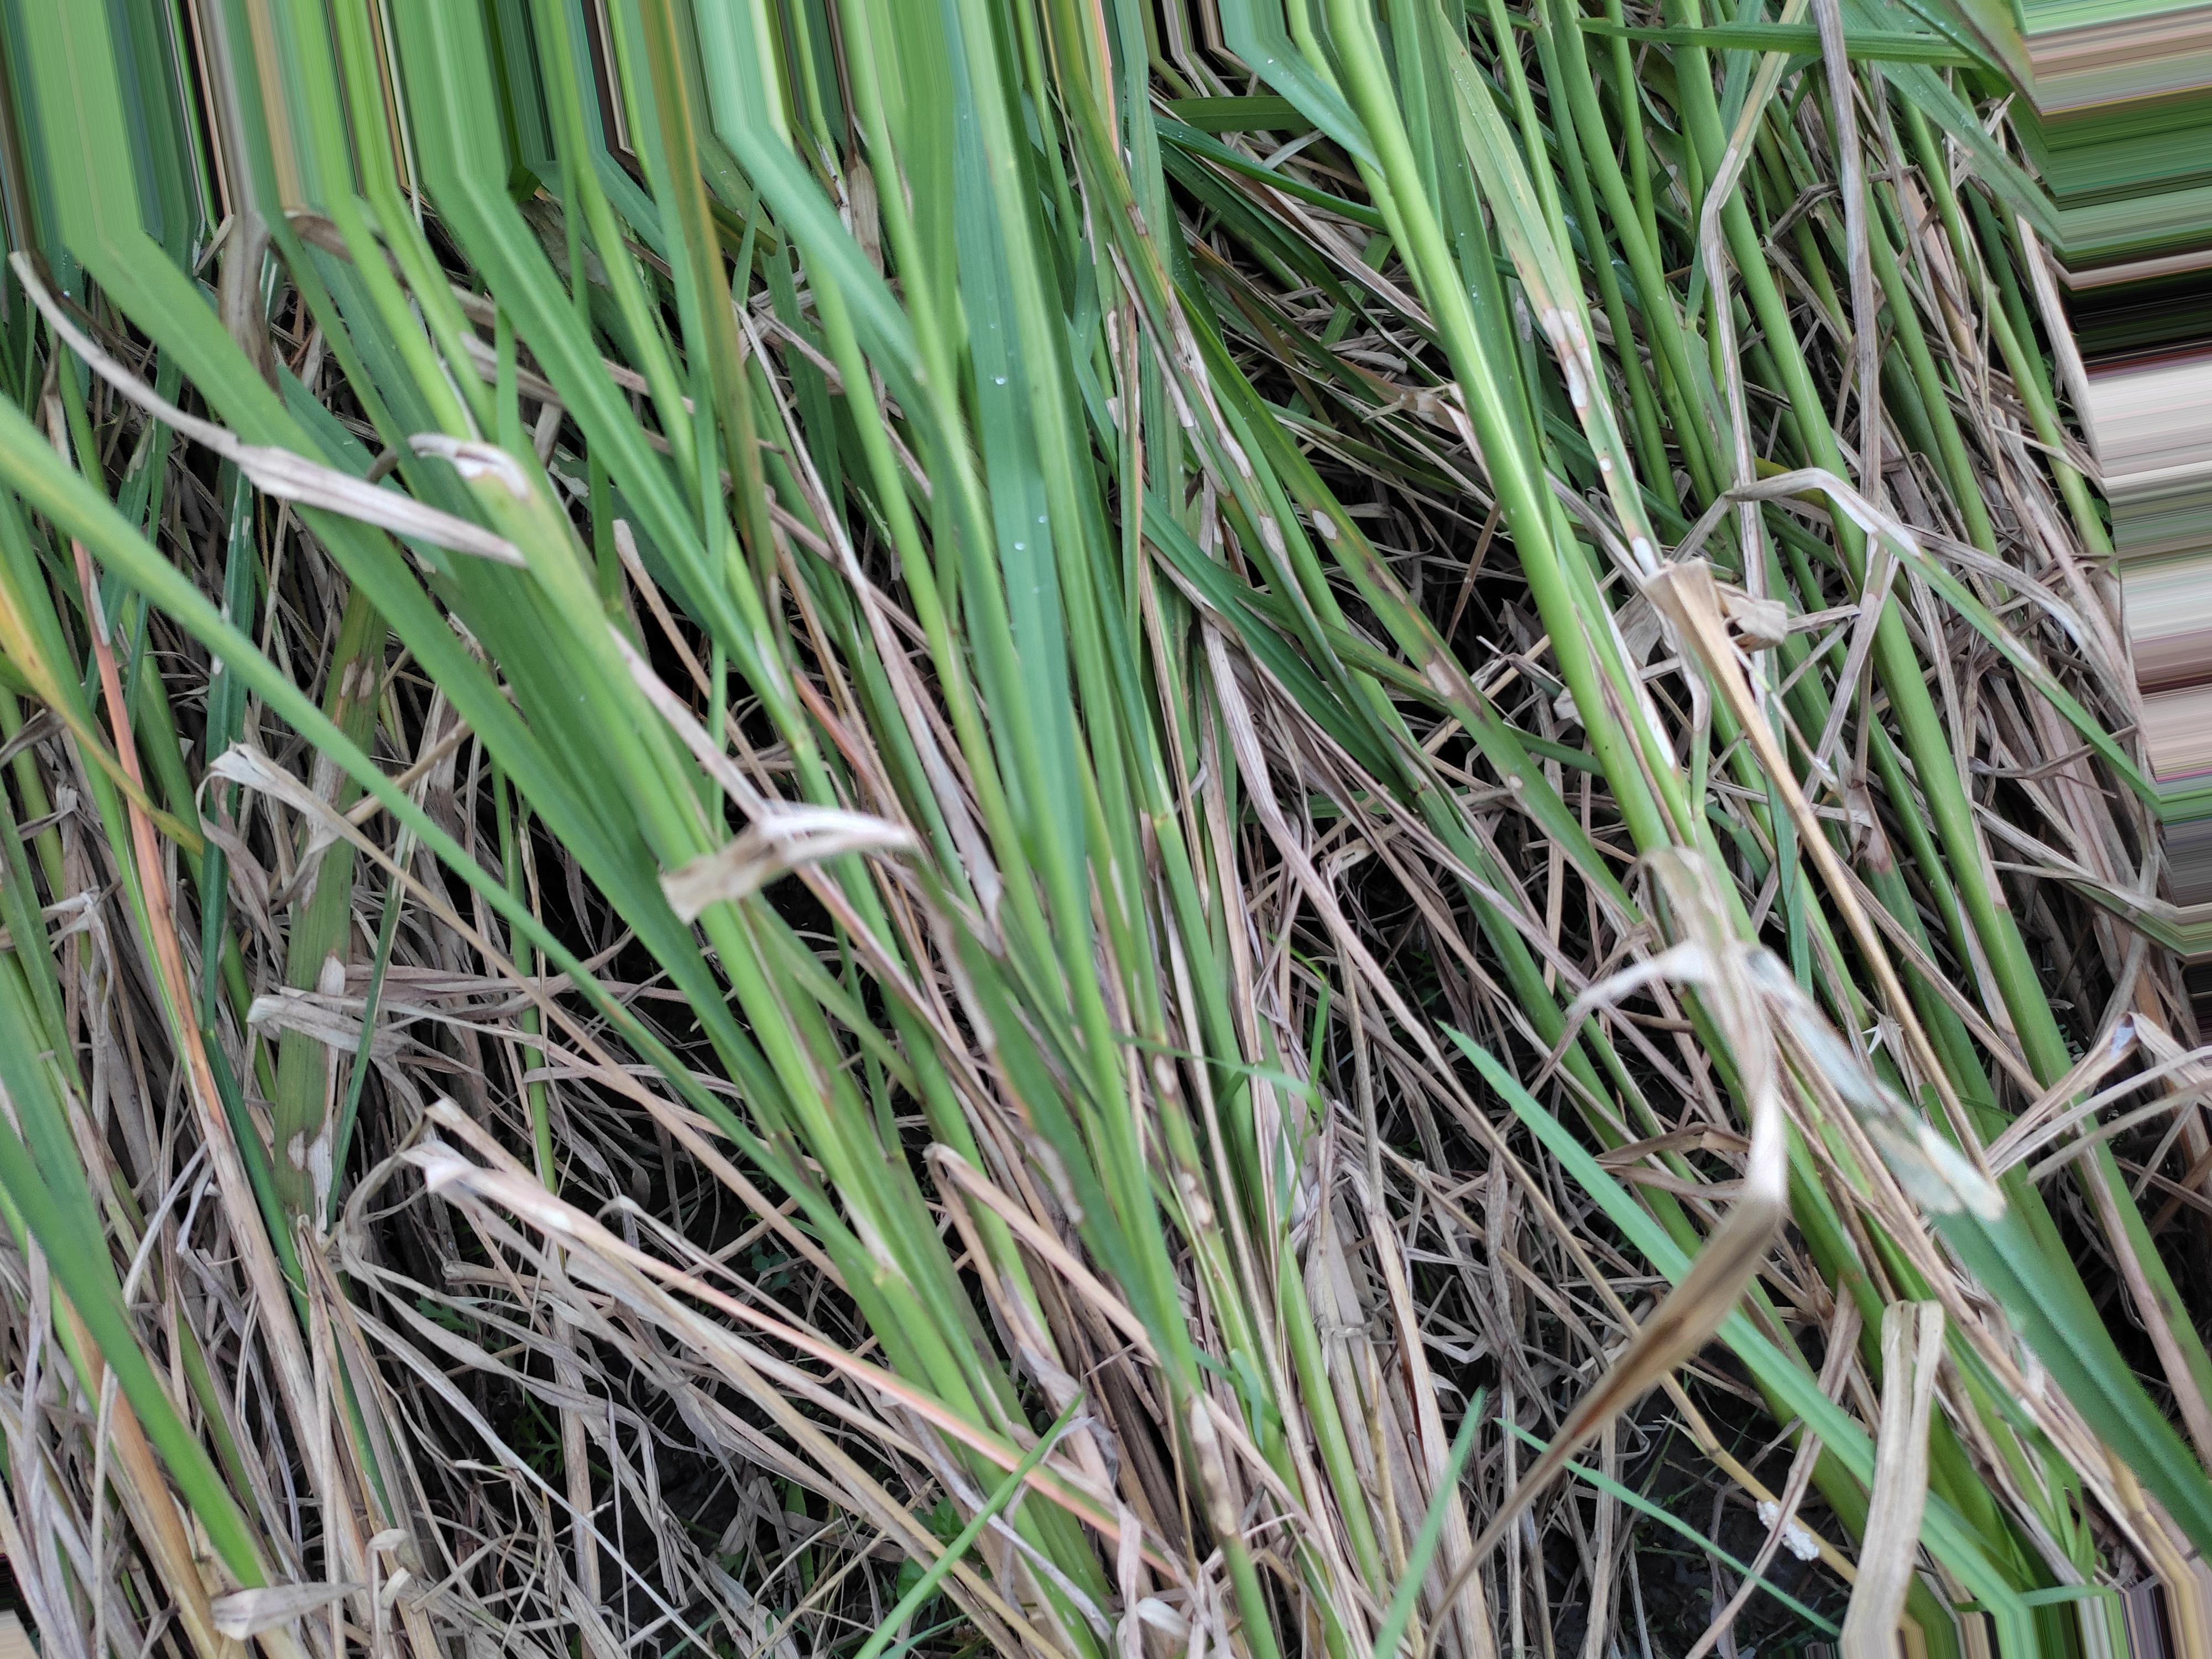
Nhãn: Sâu gai ( Hispa )